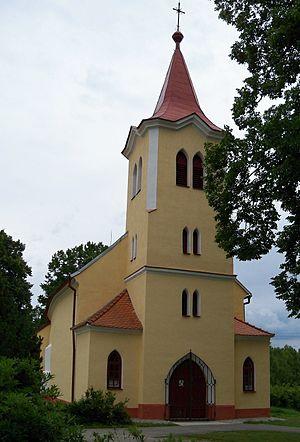
Majdalena est une commune du district de Jindřichův Hradec, dans la région de Bohême-du-Sud, en République tchèque. Sa population s'élevait à 516 habitants en 2020.